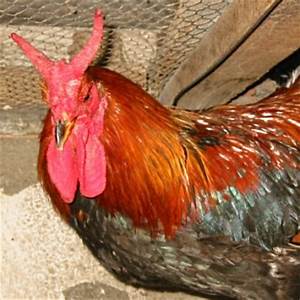
Label: chicken